Question: Please indicate a possible affordance area of the surfboard that can be used for carrying
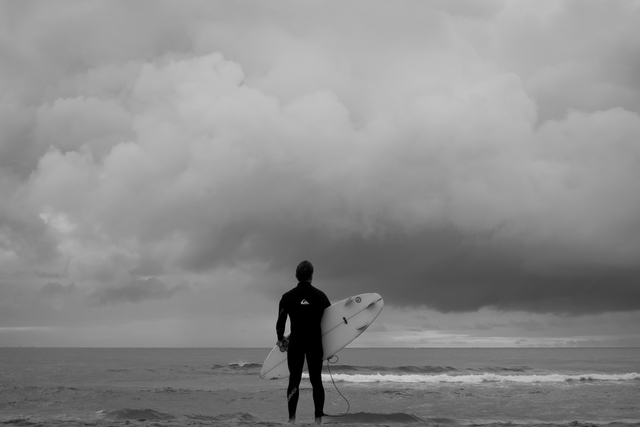
Answer: [259.5, 294.5, 379.5, 380.5]